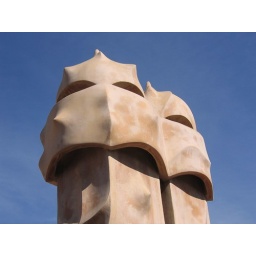
On the roof of Gaudi's house in Barcelona